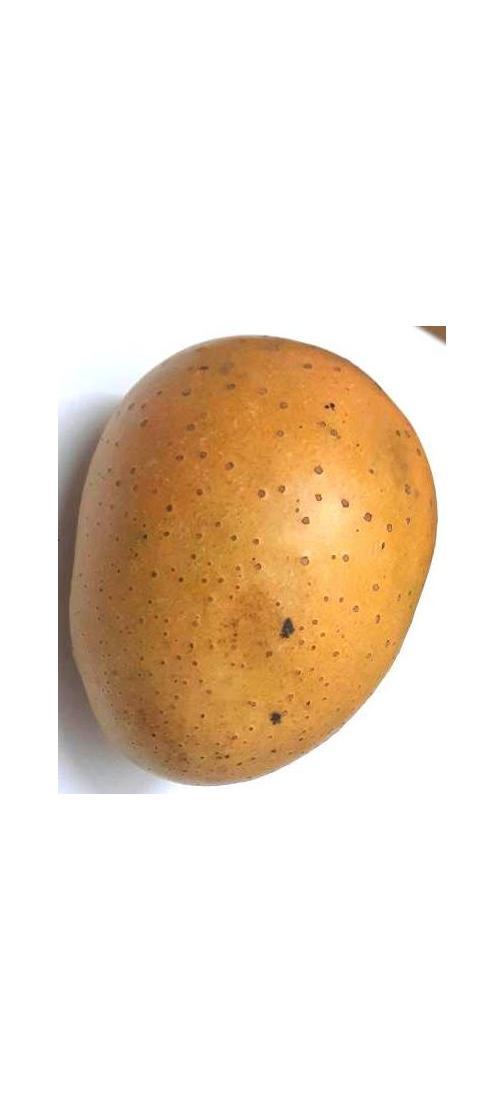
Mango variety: Gourmoti